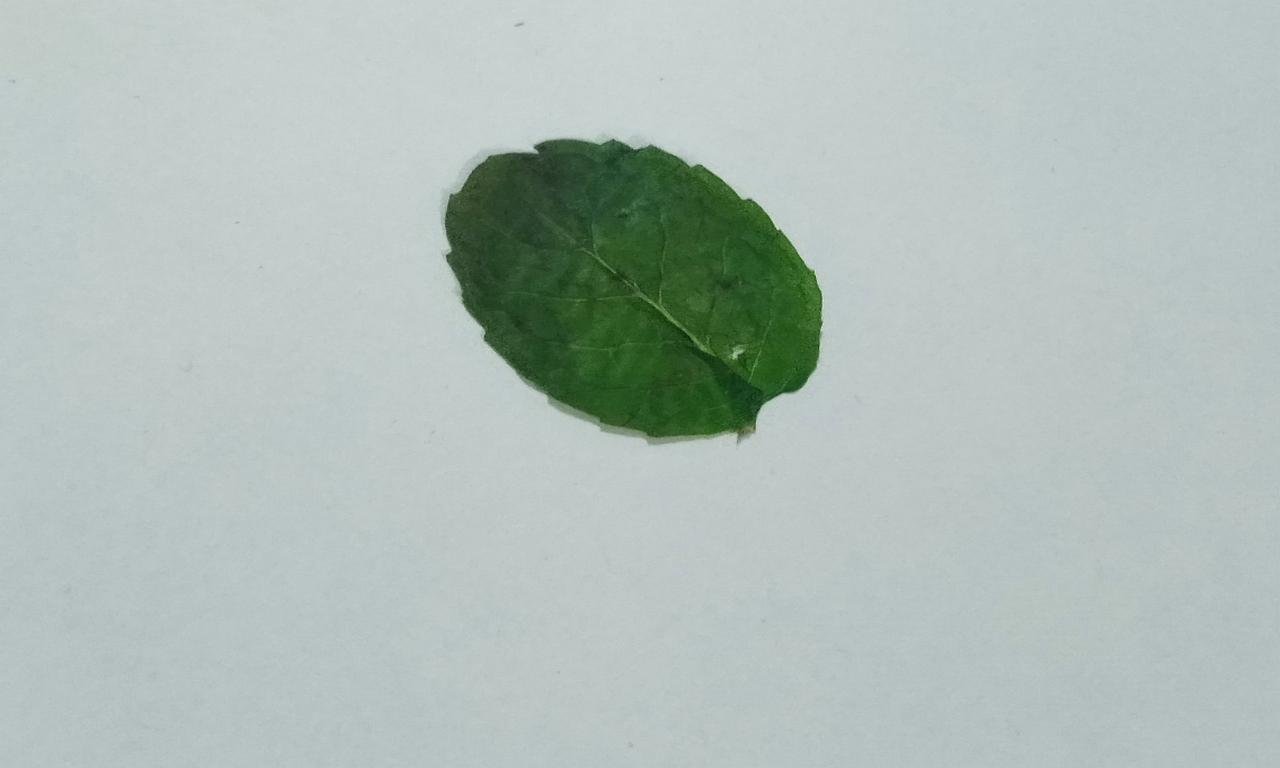
Label: Dried